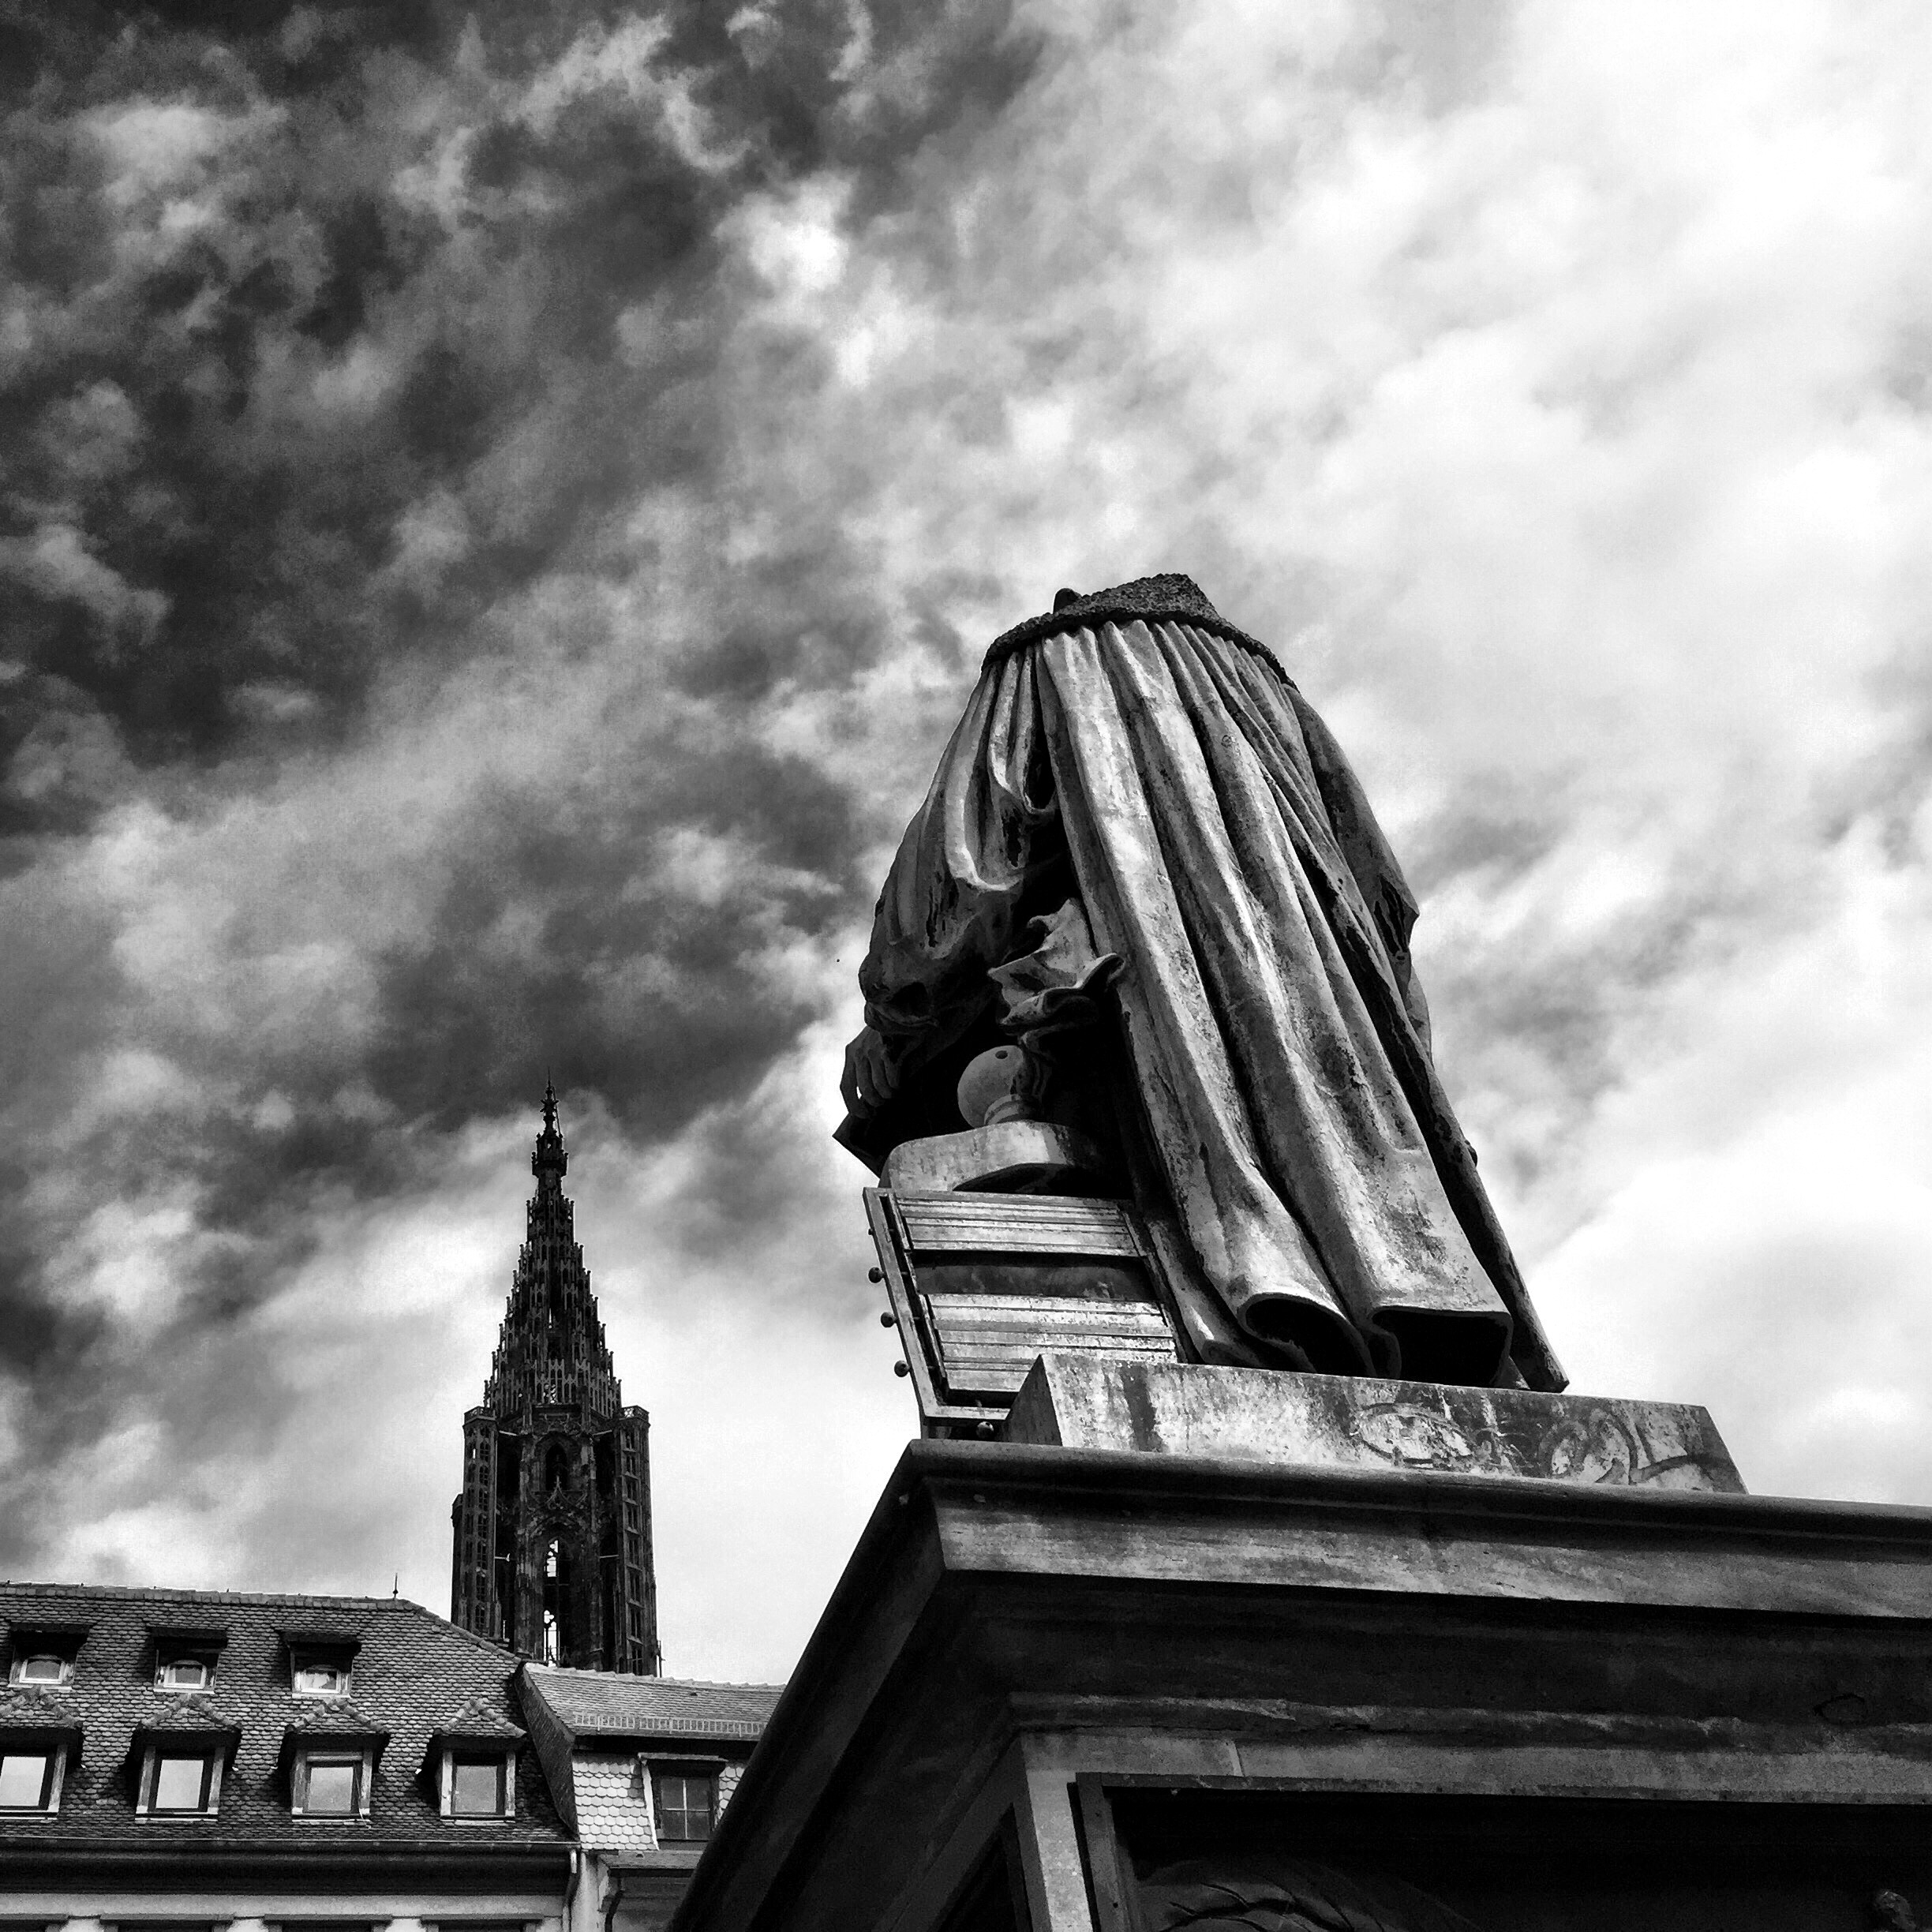
cloud, black and white, sky, white, photography, sunlight, monument, statue, darkness, black, monochrome, sculpture, temple, photograph, monochrome photography